Mile Sterjovski

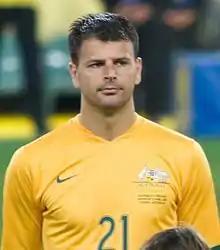
Sterjovski with Australia in 2007

Sterjovski made his Australia national team debut against Scotland in 2000.